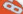
Number: 8